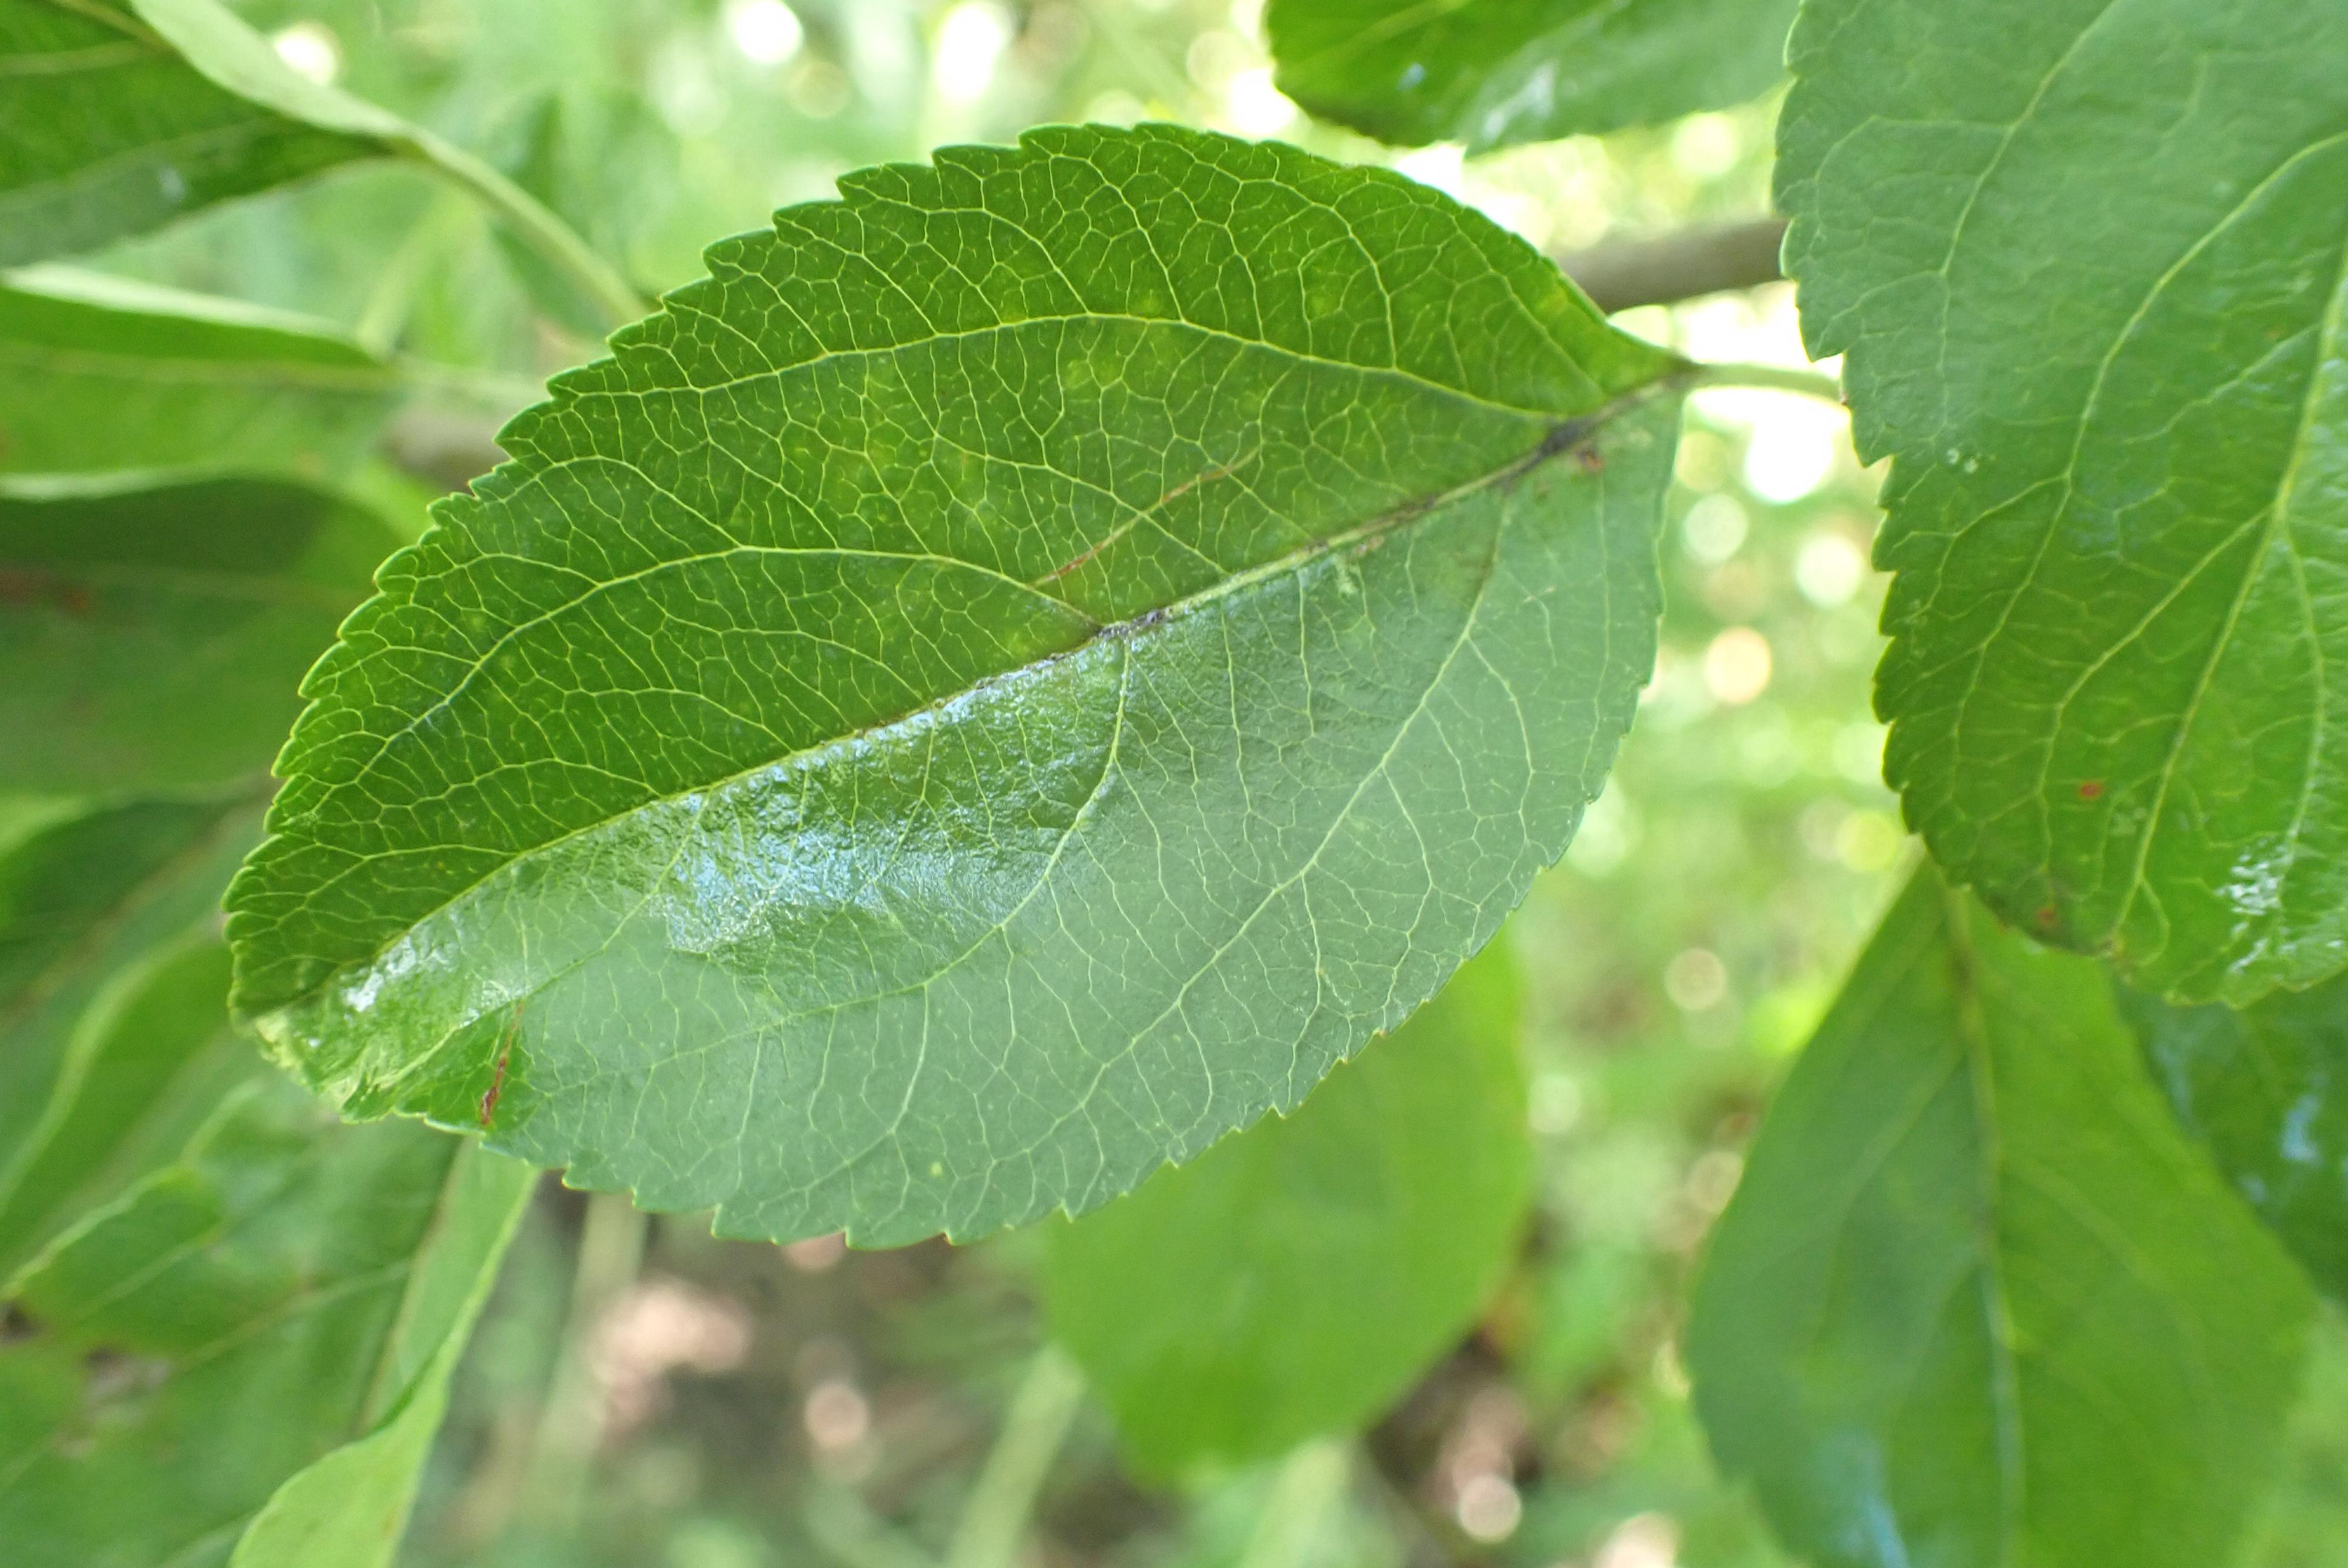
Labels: scab